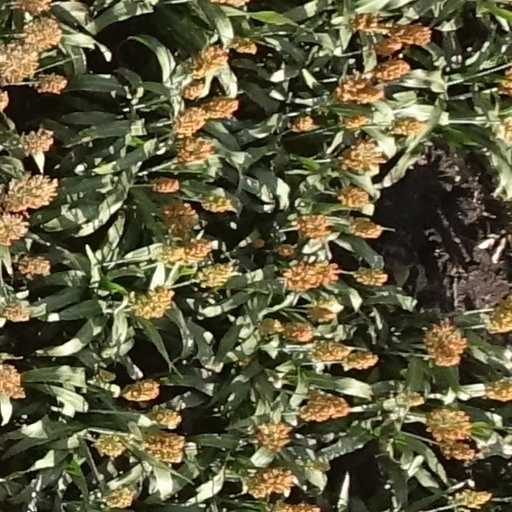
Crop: sorghum